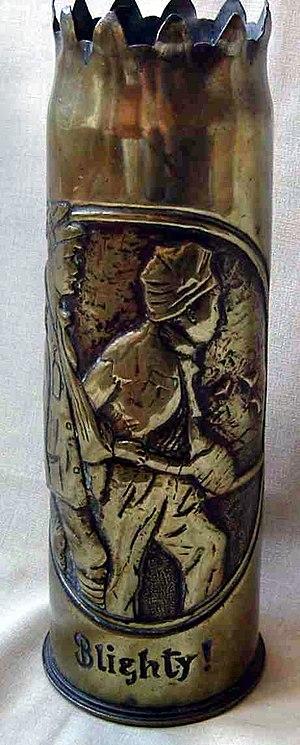
Blighty
L’artisanat de tranchée, appelé aussi « Art du Poilu » ou « Art des tranchées » – Trench Art par les anglophones – désigne une activité de création artistique manuelle et un art populaire pratiqué – entre autres – par tout homme, ayant un rapport direct ou indirect avec le conflit armé ou ses conséquences. Ils sont le plus souvent fabriqués lors des attentes dans les tranchées pour meubler le temps.